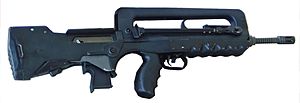
FAMAS
FAMAS er et stormgevær fra Frankrig.